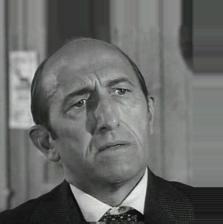
Age: 53